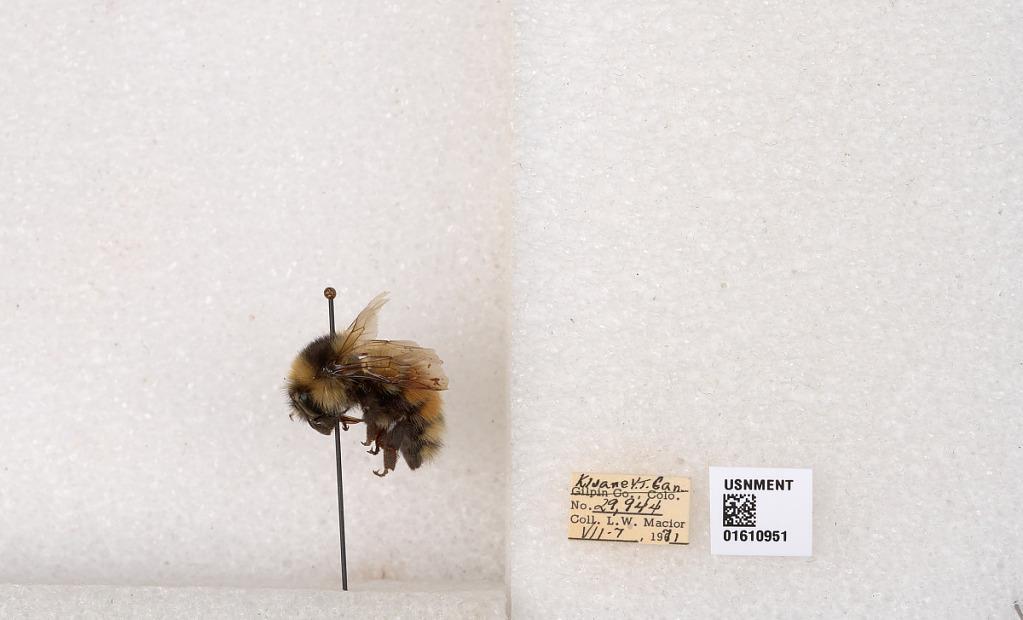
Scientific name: Bombus (Pyrobombus) sylvicola Kirby
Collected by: L. Macior
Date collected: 1971-7-7
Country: Canada
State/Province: Yukon Territory
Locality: Kluane National Park and Reserve
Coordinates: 60.7493, -139.504